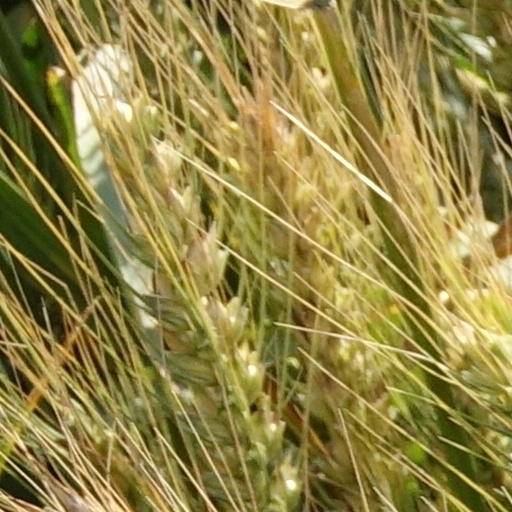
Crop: wheat